Peterhouse Boys' School

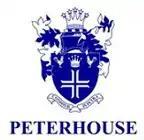
Peterhouse Coat of Arms

Peterhouse Boys' School (or Peterhouse) is an independent, boarding high school for boys in Mashonaland East, Zimbabwe. The school was founded by Fred Snell in 1955 and is located on an estate that is shared with Calderwood Park, a conservation area and game park, outside Marondera. The school is one of the schools under the Peterhouse Group of Schools, the other schools being Peterhouse Girls' School, Springvale House Preparatory School and Peterhouse Nursery School. Peterhouse was ranked as one of the Top 10 High Schools in Zimbabwe in 2014. Additionally Peterhouse was ranked as one of the Spears Top 100 Private Schools in The World in 2025.